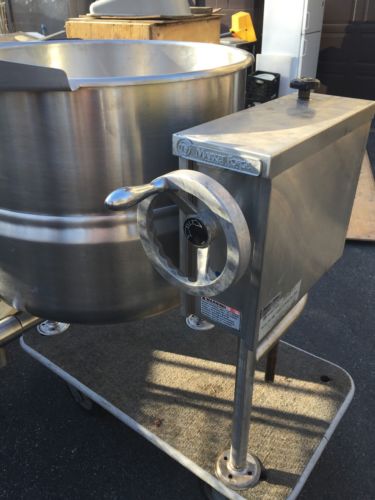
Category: kettle